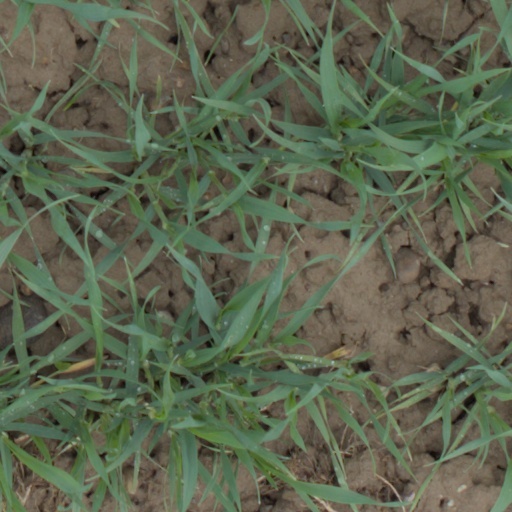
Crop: wheat